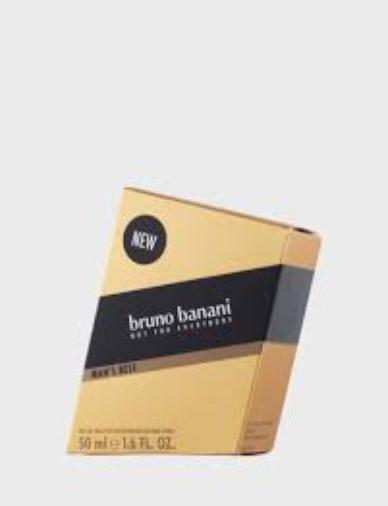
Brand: Bruno Banani
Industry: Necessities